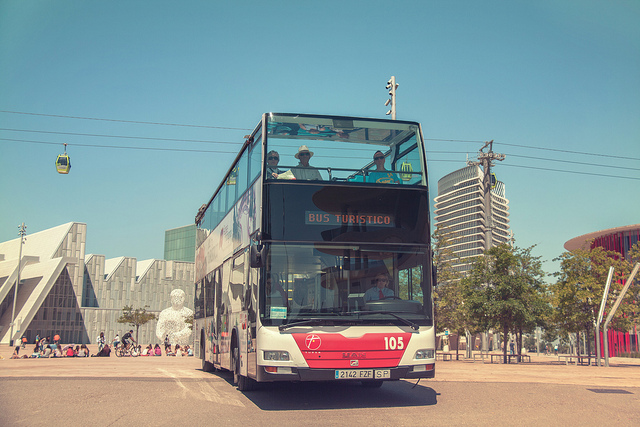
A double decker bus parked in a parking lot.

A double decker bus with passengers drives down a city street.

A double decker bus travelling down a city street.

a tall bus is parked in a lot

A red, white and black double decker bus on a street.